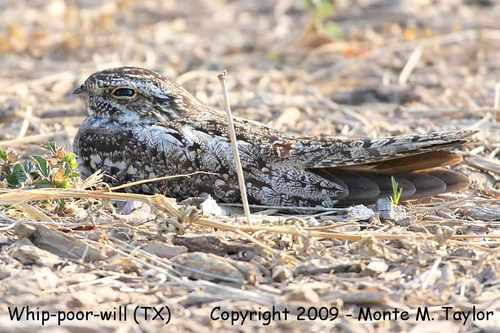
this bird is perfectly speckled to blend in with it's environment.
this is a white and brown spotted bird with a large eye and a small pointed beak.
this bird is covered in a speckled pattern that allows it to blend in with it's surroundings.
this small bird displays brown and white wingbars,and has a very short beak.
a bird with a tiny pointed bill, oblong looking eye and mottled brown white and black plumage.
this bird is brown with white and has a very short beak.
this bird is brown with white and has a very short beak.
this bird is brown with white and has a very short beak.
this bird is light and dark brown it has a small bill and sort of long tail feathers.
this bird has brown crown with a light brown and brown back and wings.
Species: Whip Poor Will